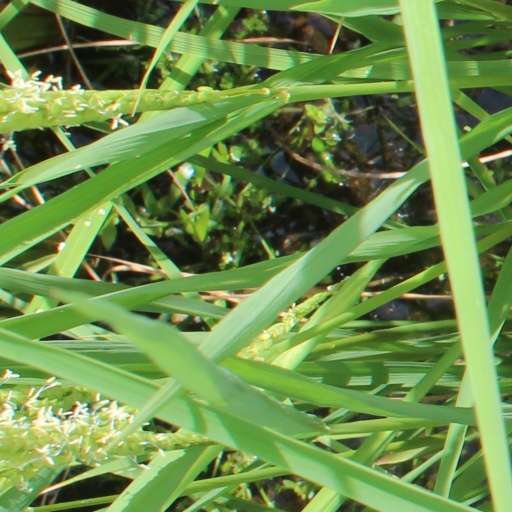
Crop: rice